Levice

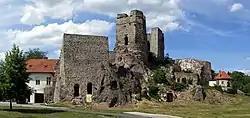
Levice Castle

Levice is first mentioned as Leua, one of the villages belonging to the parish of St. Martin's Church in Bratka in 1156. It was part of the comitatus Tekov ("Bars").